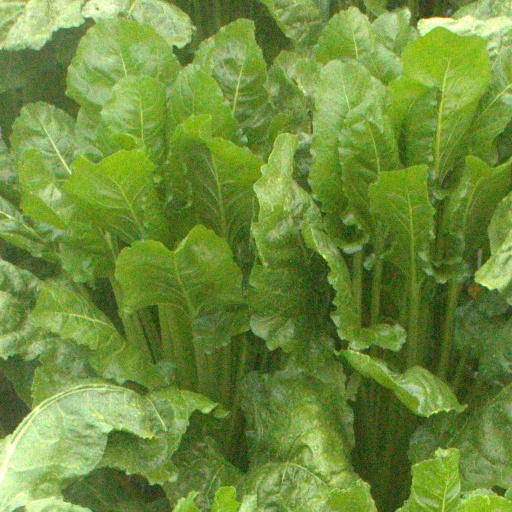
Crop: sugar beet